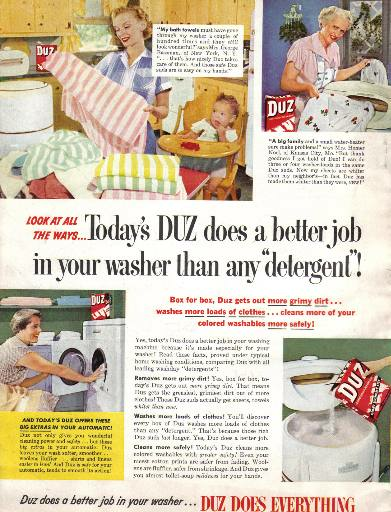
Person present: No